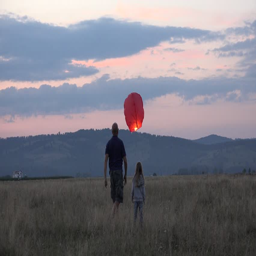
4k happy happy family waving goodbye